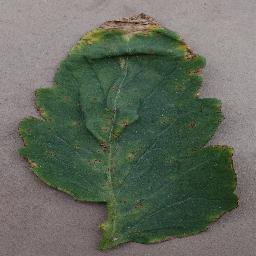
Label: Tomato___Bacterial_spot